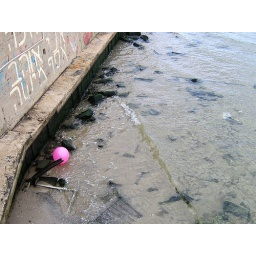
pink by water